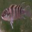
Label: aquarium_fish